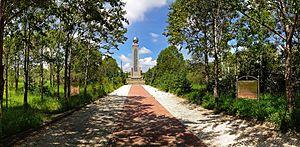
Deux bombes, un satellite était l'un des premiers projets nucléaires et spatiaux de la République populaire de Chine. « Deux bombes » fait référence à la bombe atomique et au missile balistique intercontinental, tandis que « un satellite » fait référence au satellite artificiel. La Chine a réussi à faire exploser sa première bombe atomique en 1964, en la combinant avec un missile sol-sol en 1966, et a réussi à faire exploser sa première bombe à hydrogène en 1967. En 1970, la Chine a lancé avec succès son satellite vers l'espace.